Prudential capital controls

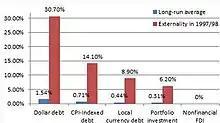
Magnitude of Externalities for Different Types of Capital Inflows

The prudential capital controls should differentiate the types of capital inflow based on their contributions to the systemic risk. Since different forms of capital inflow would result in different probabilities of future capital outflows with different payoff characteristics in the event of a crisis, thus they lead to different degrees of negative externality. In the case of an emerging market economy, Korinek (2010) found that dollar debt imposes a larger negative externality, followed by CPI-indexed debt that hedges against the exchange rate risk as dollar debt suffers, local currency debt and portfolio investment. The non-financial foreign direct investment often stays in the country when a financial crisis occurs so that it has no externalities. In other words, the pigouvian tax should be set equal to the magnitude of the externalities of different inflow types. Based on Korinek's (2010) estimated the optimal annual magnitude of externalities for various types of capital inflows for Indonesia. As the graph shows, the magnitude of externalities confirms the indicated order of magnitude for different types. Long run average indicates an average magnitude of externalities for the past 20 years. And red bars capture the magnitude during the 1997-1998 Asian Crisis. It is clear that externalities of foreign capital inflow rise during booms and leverages were built up. After a crisis, the externalities are smaller once the economy was de-leveraged. Therefore, the magnitude of optimal tax should be time-variant which depends on the financial vulnerability over business cycles. The optimal tax rates should be tighter during the boom and lowered even to zero during the bust.